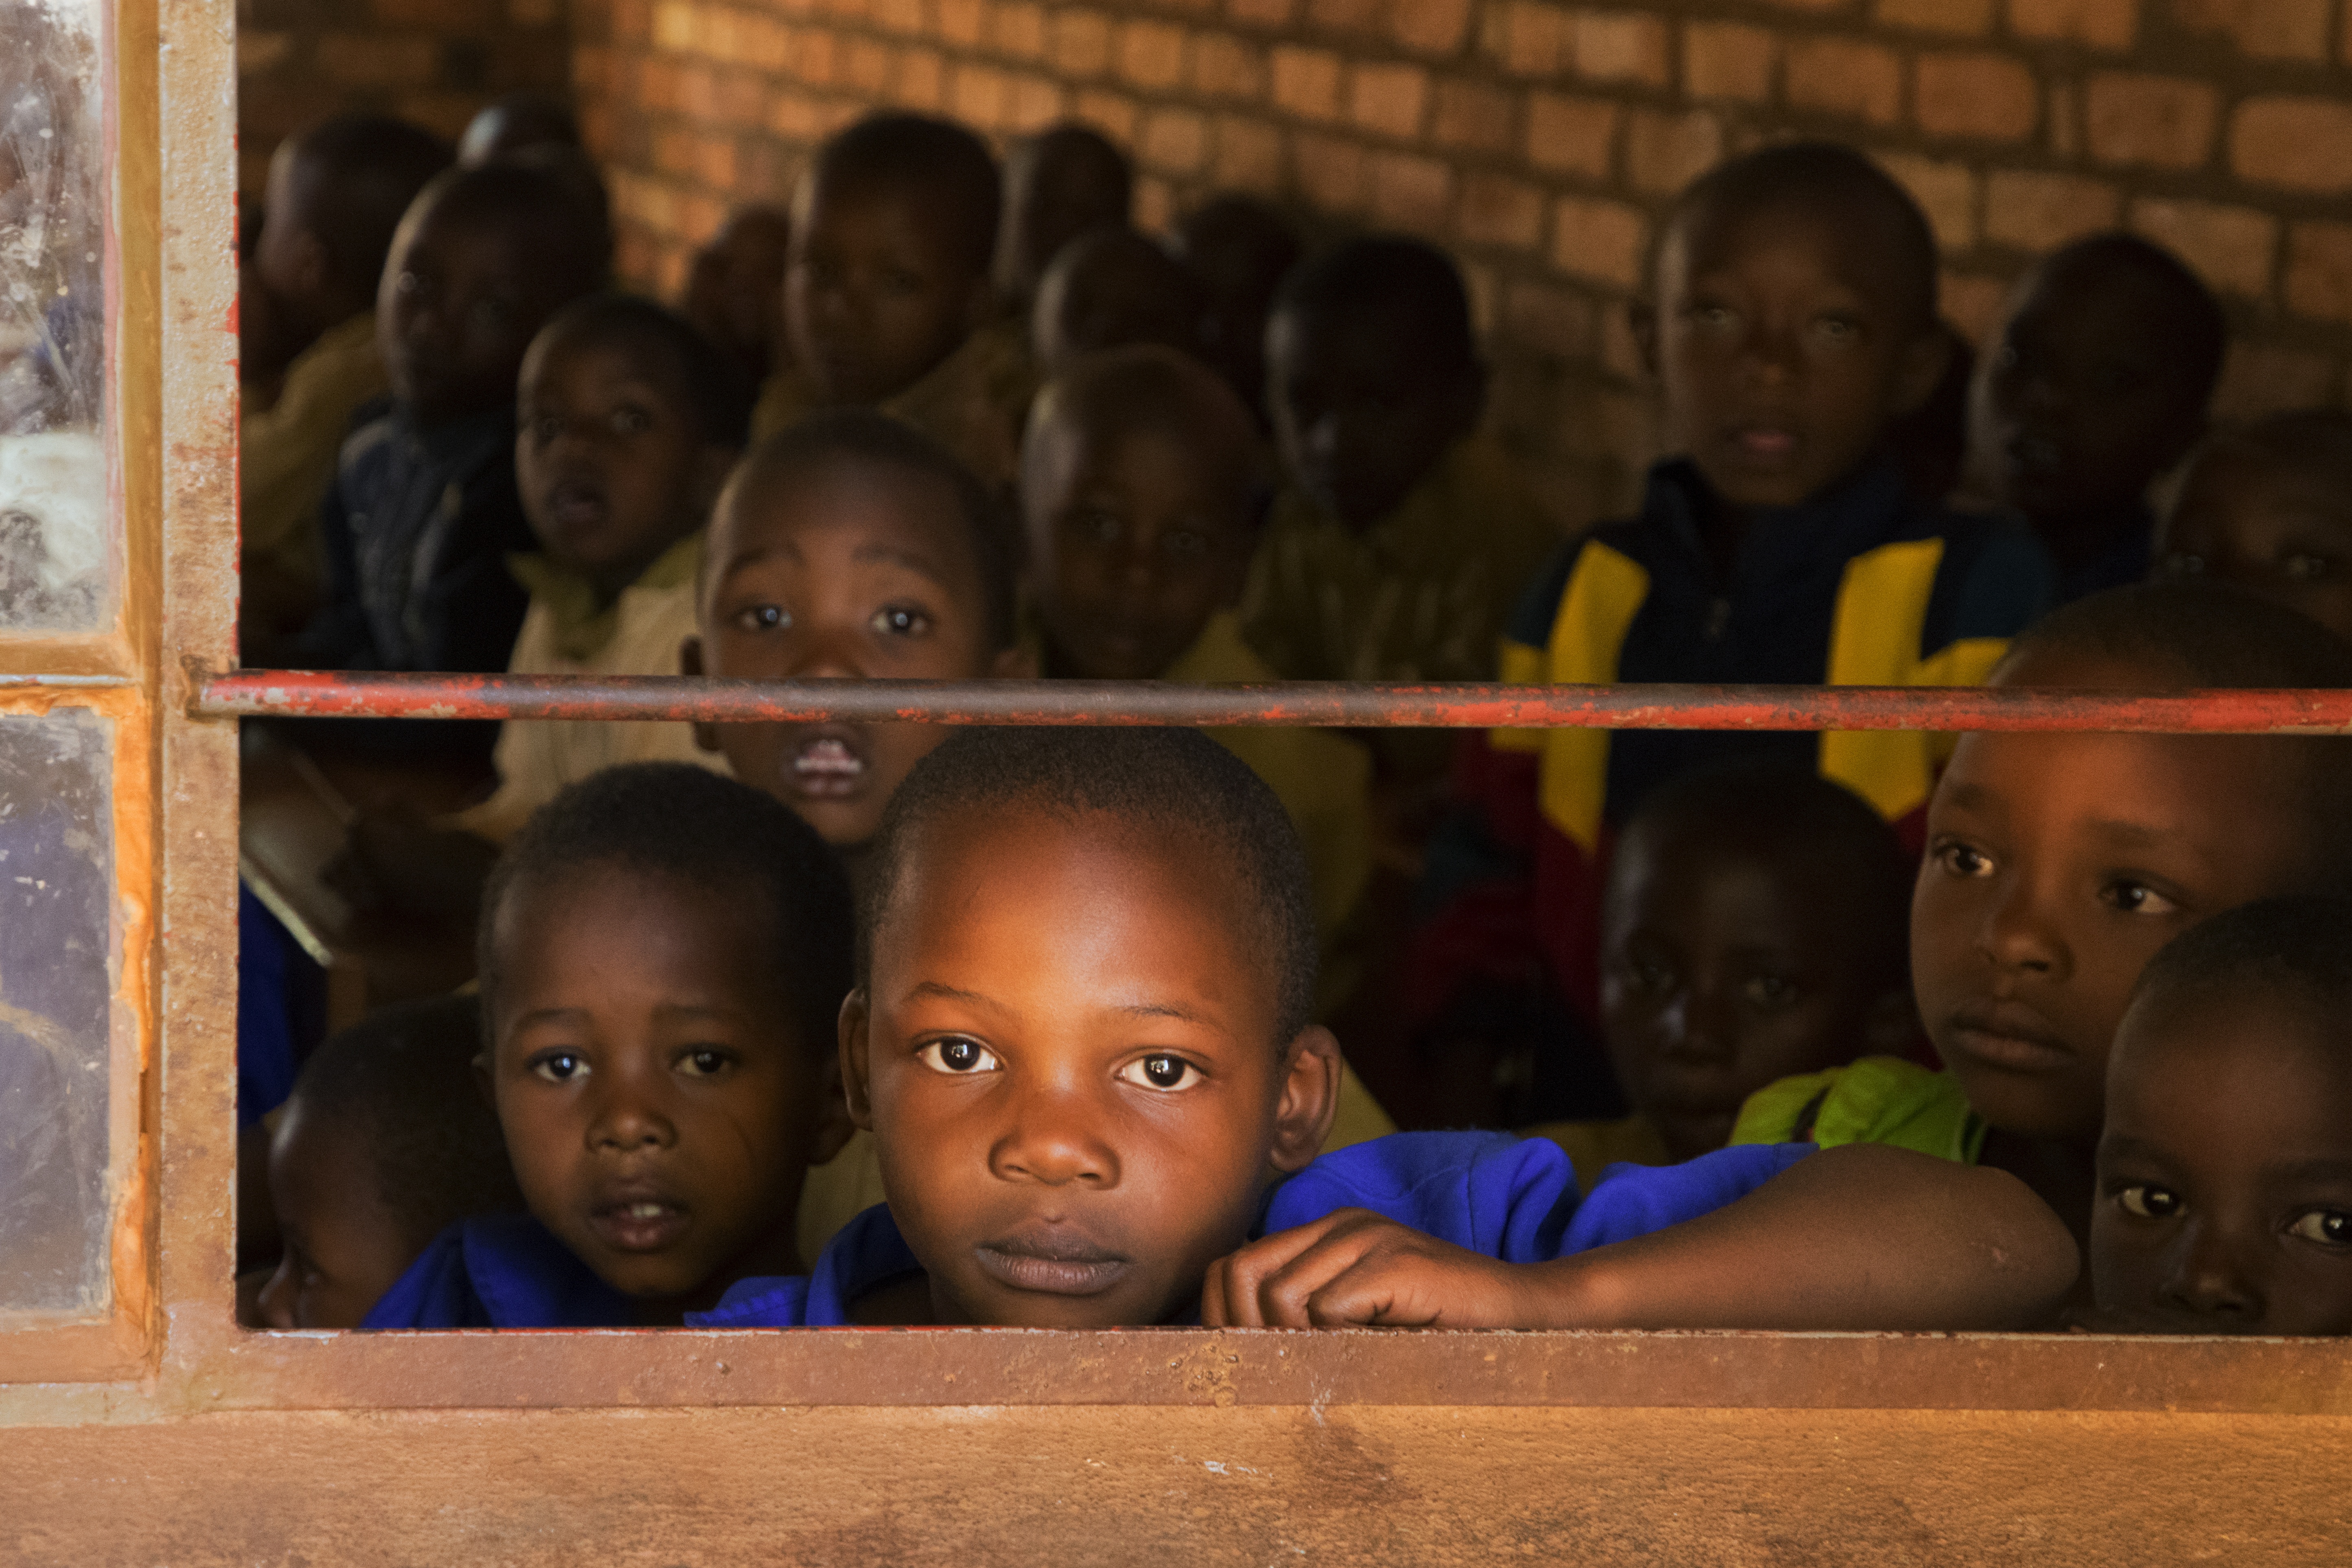
person, people, play, window, male, sadness, color, africa, child, children, temple, infant, toddler, look, kindergarten, school, image